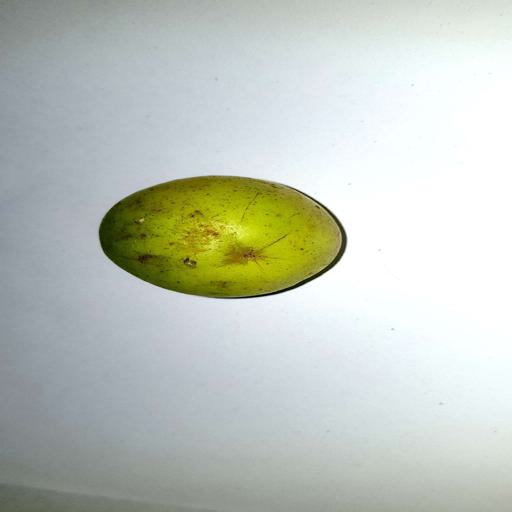
Label: healthy